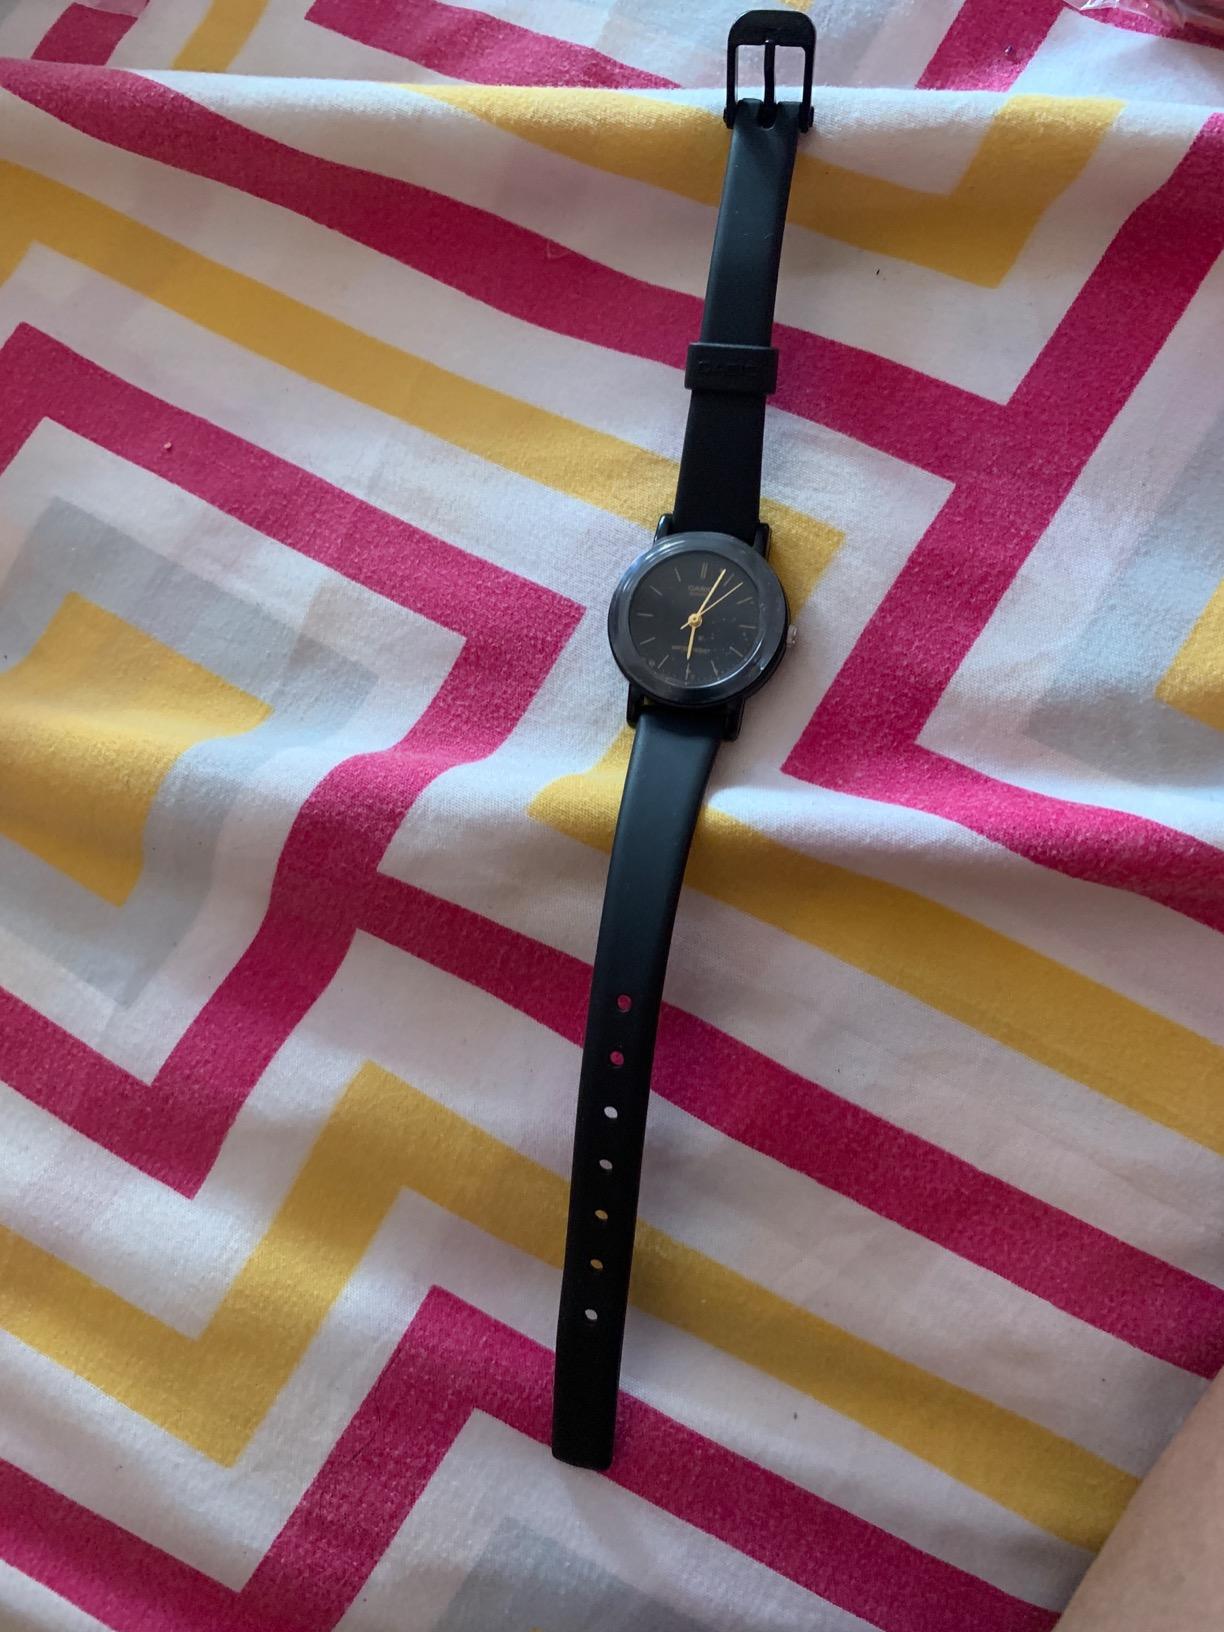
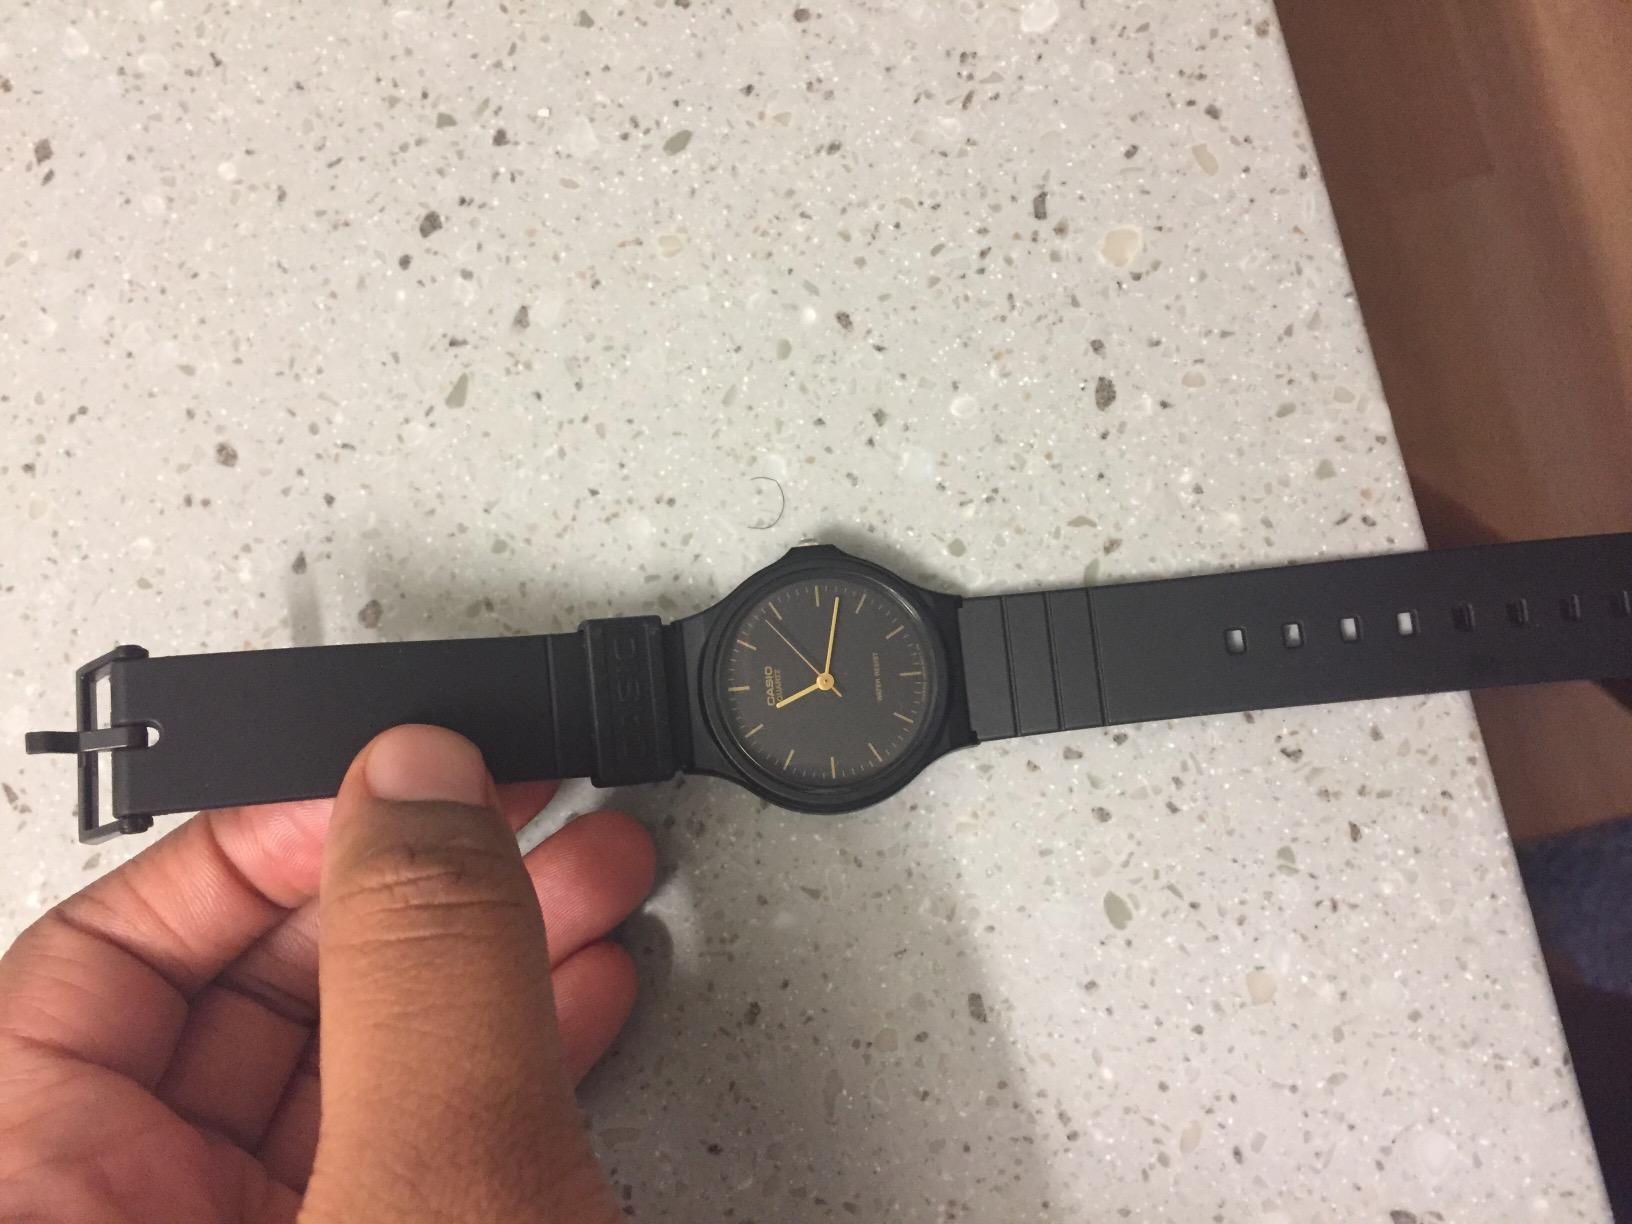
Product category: accessories_watch
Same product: no